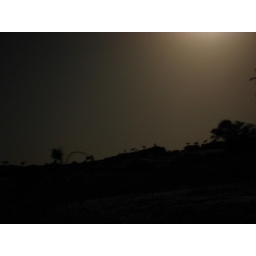
scary animals on the rocks in the moonlight